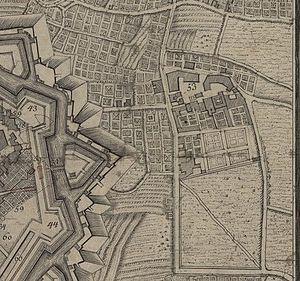
Extrait du plan Bibliothèque nationale de France, département Cartes et plans, GE D-14510
L'abbaye Saint-Mansuy fut fondée au Xᵉ siècle, dans les faubourg de Toul par Saint Gérard, évêque de Toul pour garder les reliques de Saint-Mansuet. Elle fut dédiée à Saint Mansuy, évêque de Toul au IVᵉ siècle et premier apôtre de la Lorraine.